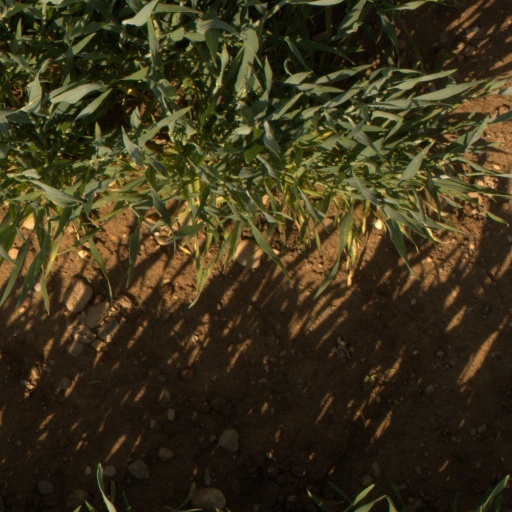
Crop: wheat